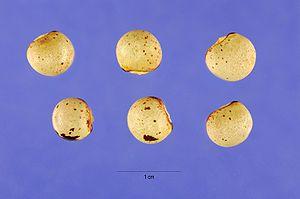
Le pois d'Angole est une espèce de plante vivace de la famille des Fabaceae.